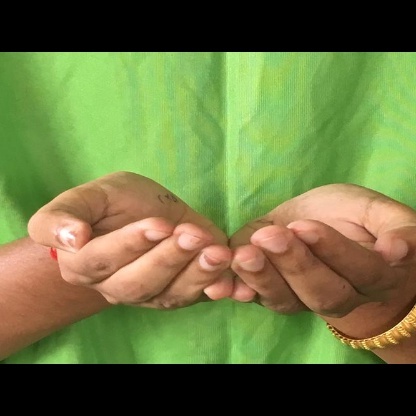
Mudra: Pushpaputa